Tabasco

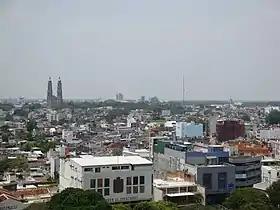
View of Villahermosa, the capital of Tabasco

There are four principal ecosystems in the state: tropical rainforest, tropical savannah, beaches and wetlands. Tropical rainforest dominates most of the state due to the high levels of rainfall the area receives. However, what exists today is only a fraction of what used to be, as much of the forest area has been over-exploited by man, mostly through logging and slash-and-burn agriculture. Most of the intact rainforest is found in the municipalities of Tenosique, Balancán, Macuspana, Teapa, Tacotalpa, Cárdenas and Huimanguillo.